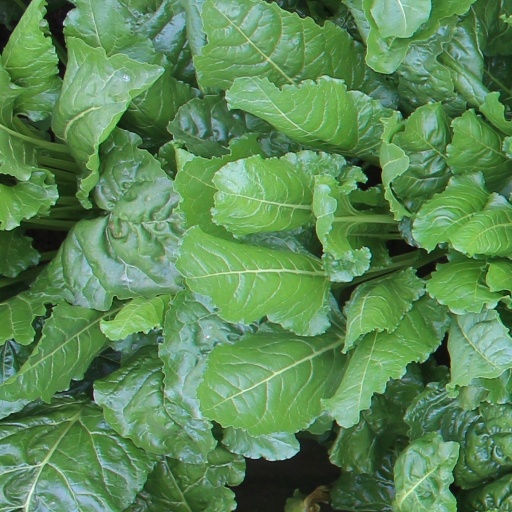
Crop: sugar beet